South Middleton School District

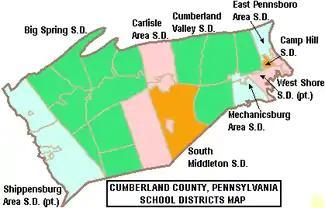

South Middleton School District is a mid-sized, rural, public school district located in Boiling Springs, Pennsylvania. It also serves residents of South Middleton Township. South Middleton School District encompasses approximately . South Middleton School District serves grades (K–12). According to 2000 federal census data, it served a resident population of 12,939. By 2010 the population had risen to 14,695 residents. The educational attainment levels for the school district population (25 years old and over) were 92.9% high school graduates and 33.1% college graduates.